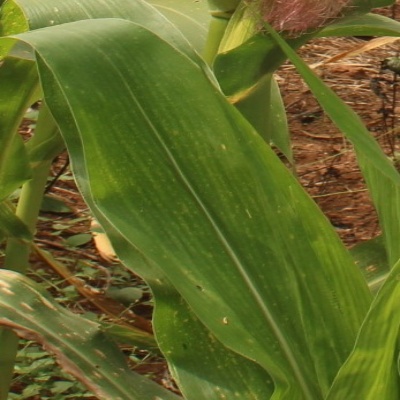
Crop: Maize
Condition: leaf blight